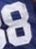
Number: 8